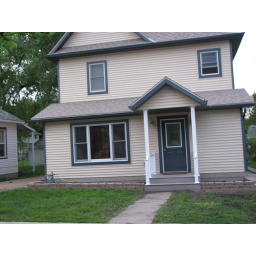
Landscaping put in front of house. Still waiting for grass to grow and the new sidewalk to be put in.